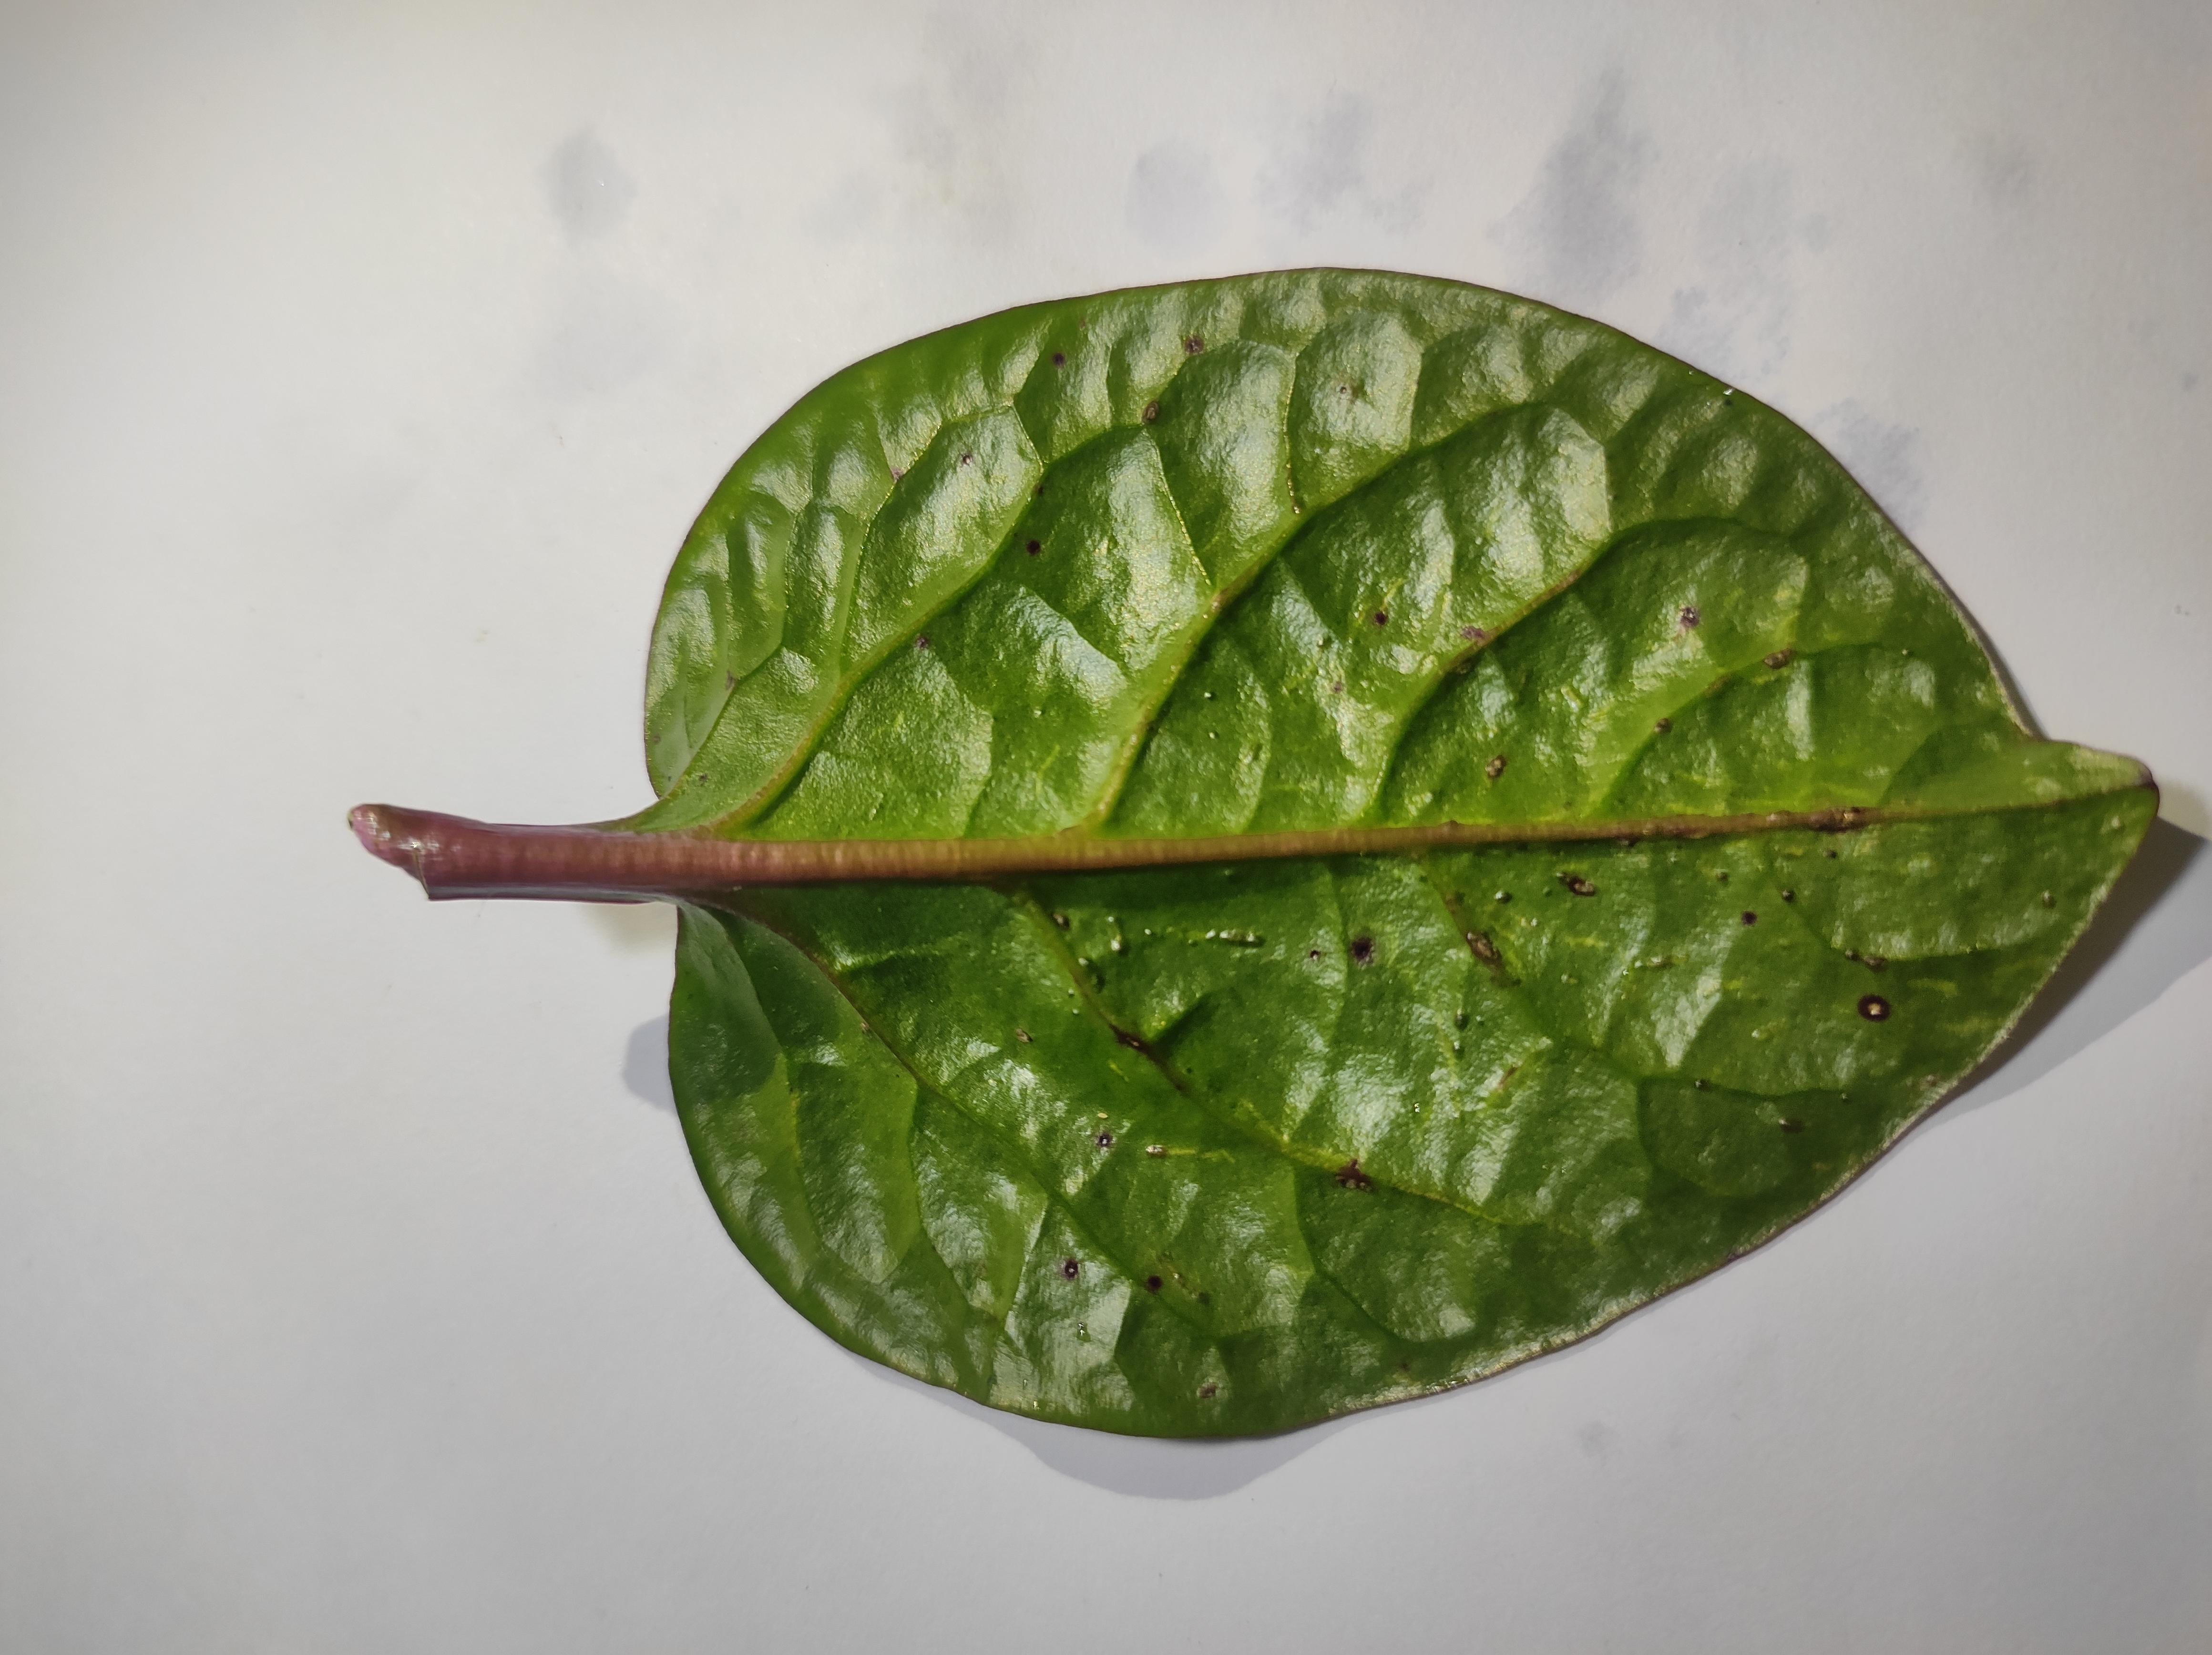
Label: healthy